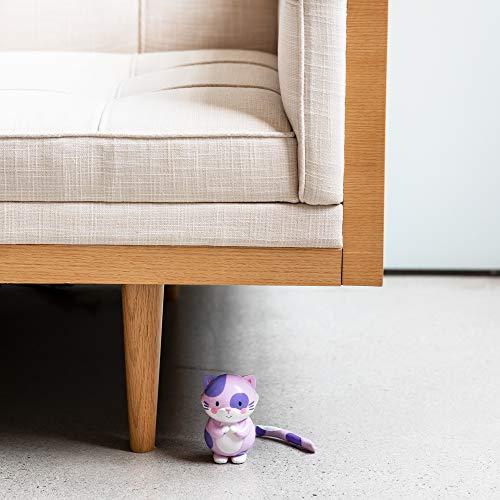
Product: Educational Insights My First Game: Tail Trails, Multicolor
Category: Toys & Games | Learning & Education
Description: The My first game series by Educational Insights helps toddlers build skills through game play.
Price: $19.99
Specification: ProductDimensions:11x5.1x4.5inches|ItemWeight:10.2ounces|ShippingWeight:10.2ounces(Viewshippingratesandpolicies)|ASIN:B07DJXSTJP|Itemmodelnumber:1703|Manufacturerrecommendedage:36months-4years